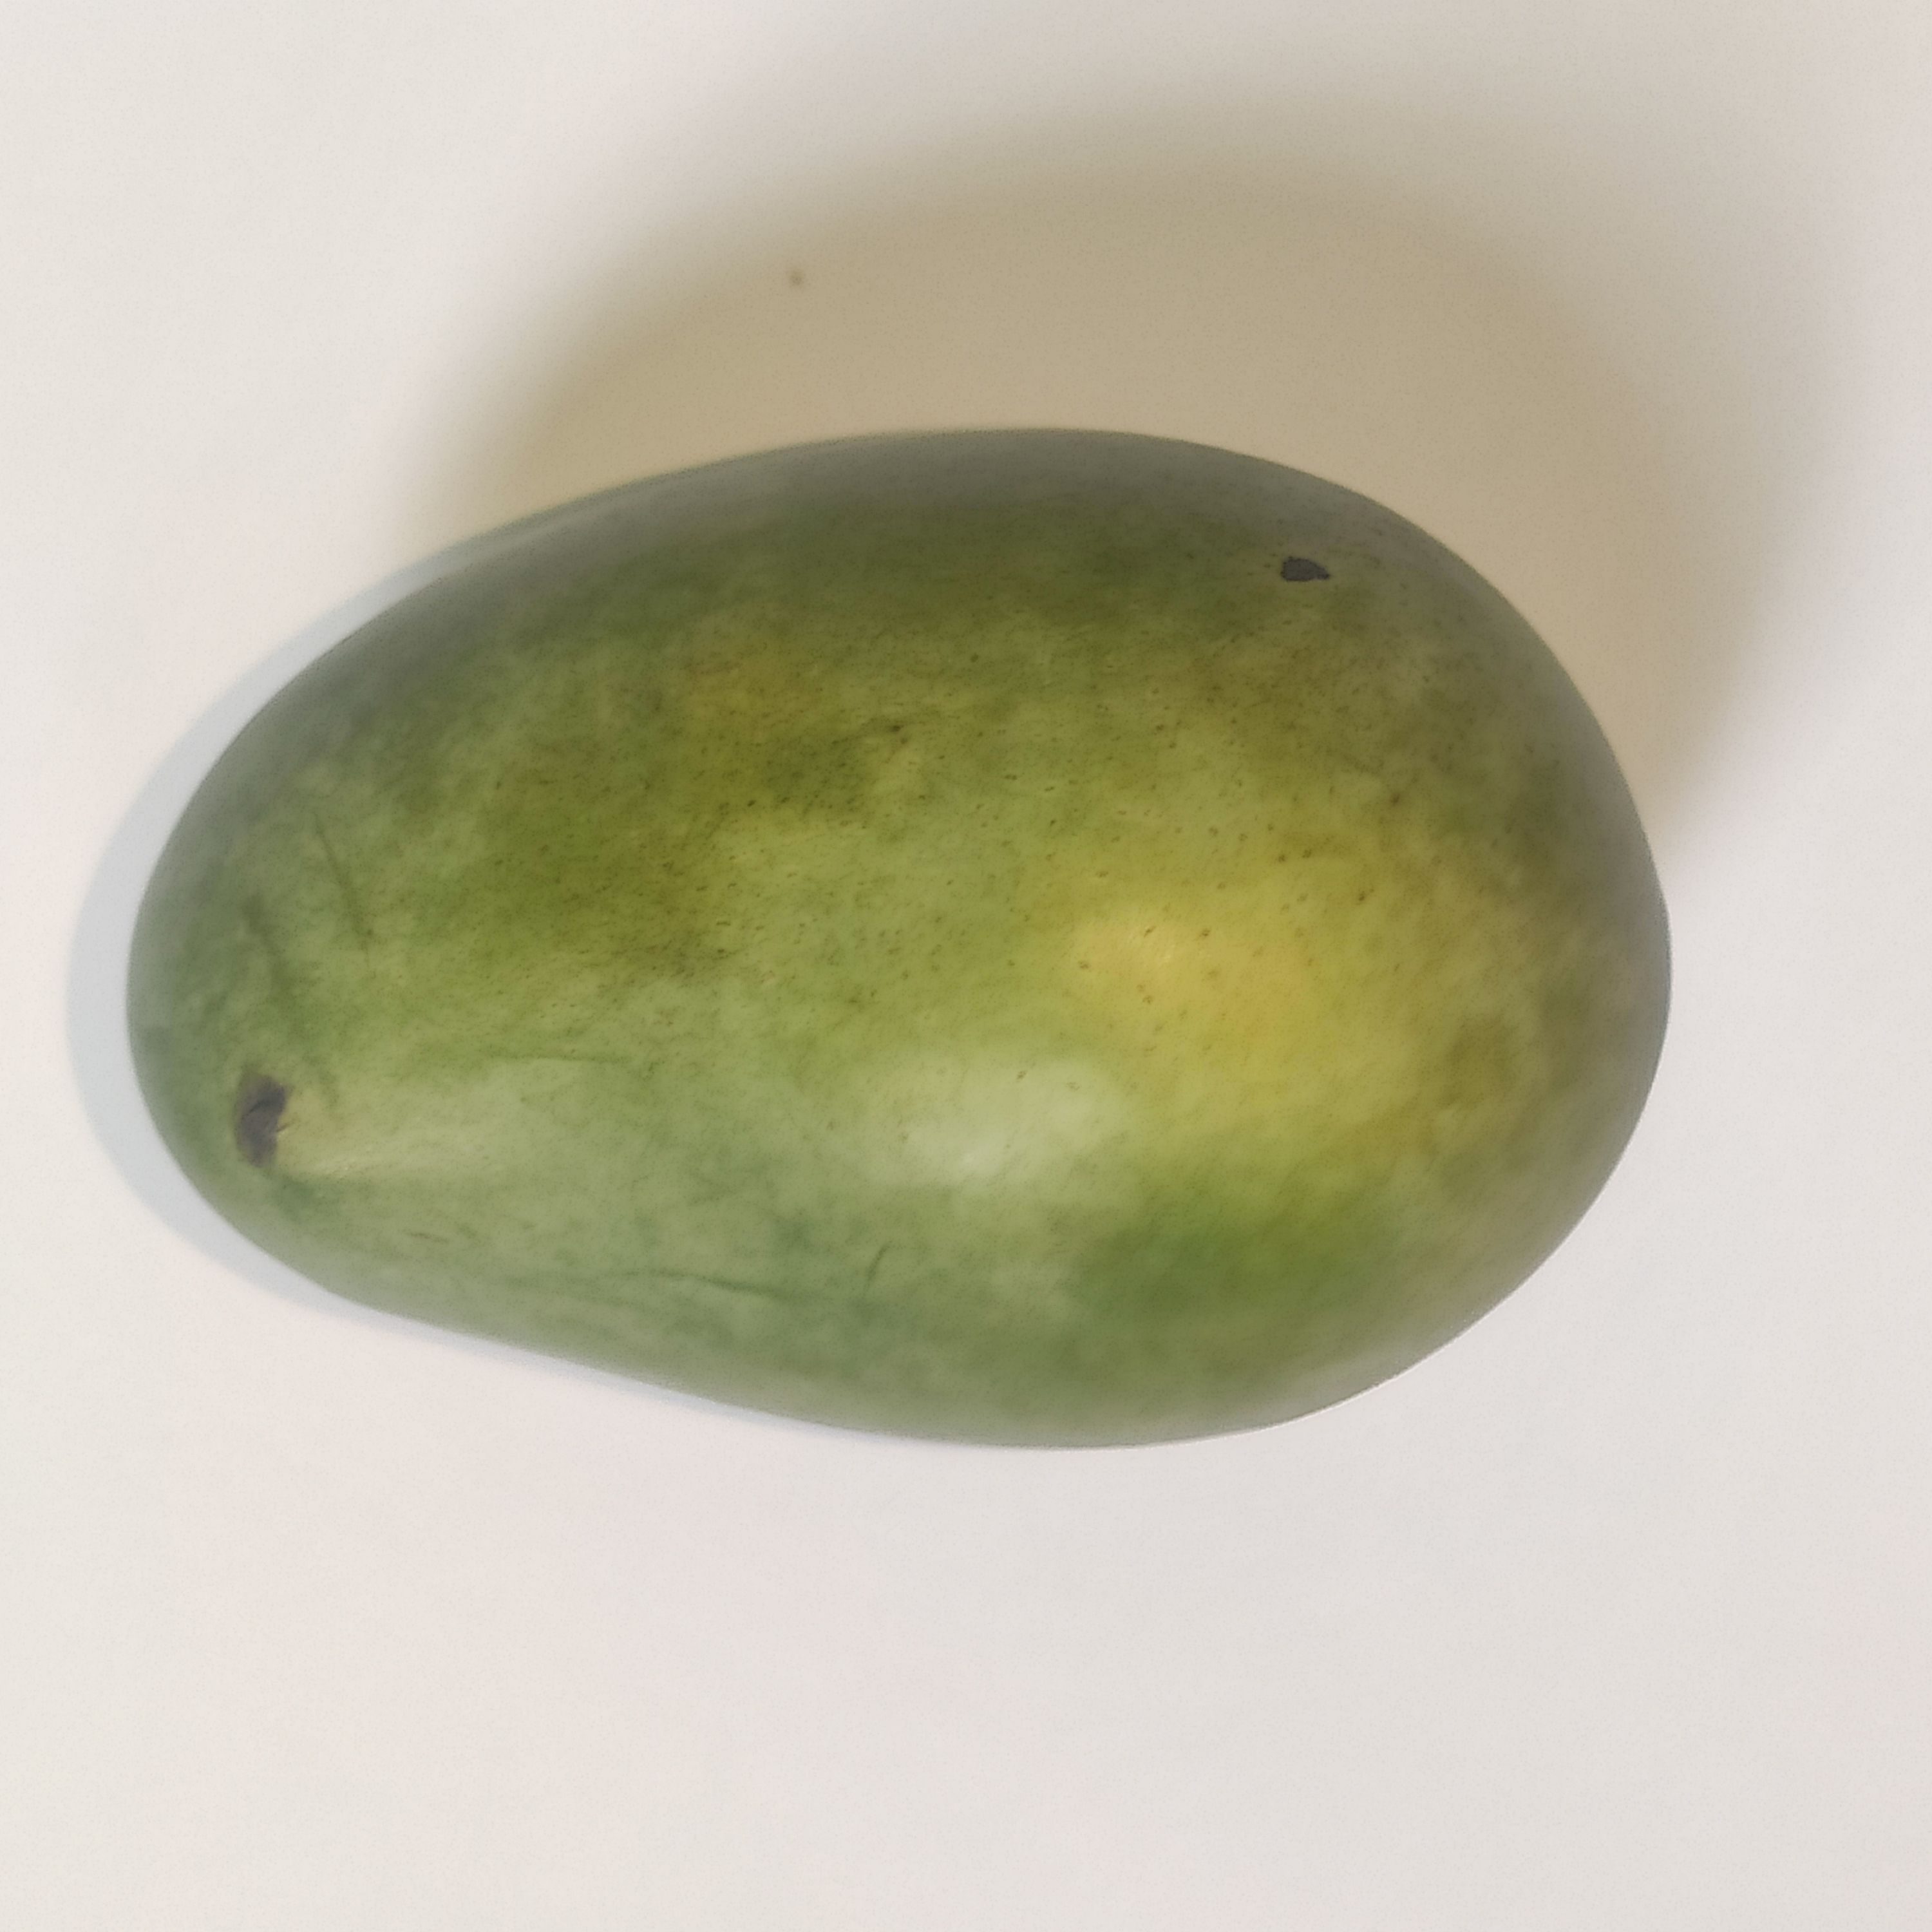
Fruit: mango
Grade: 1st-grade